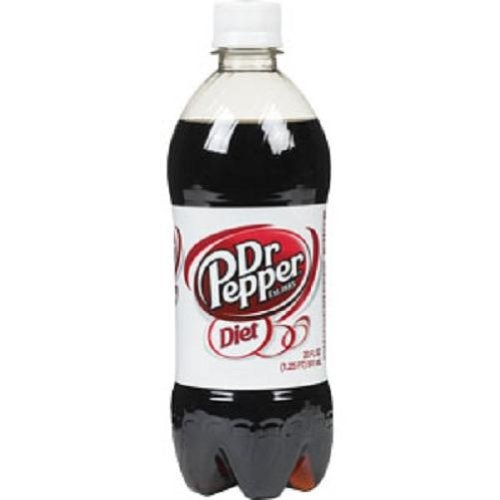
Item Name: Dr. Pepper Diet Soda, 20 Fl Oz (Pack of 24)
Value: 480.0
Unit: Fl Oz

Price: 2.39